William C. Durant

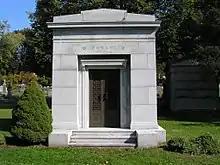
The mausoleum of William C. Durant

In the 1920s, Durant became a major "player" on Wall Street and on Black Tuesday joined with members of the Rockefeller family and other financial giants to buy large quantities of stocks, against the advice of friends, to demonstrate to the public their confidence in the stock market. His effort proved costly and failed to stop the market slide. By 1936, Durant was bankrupt.